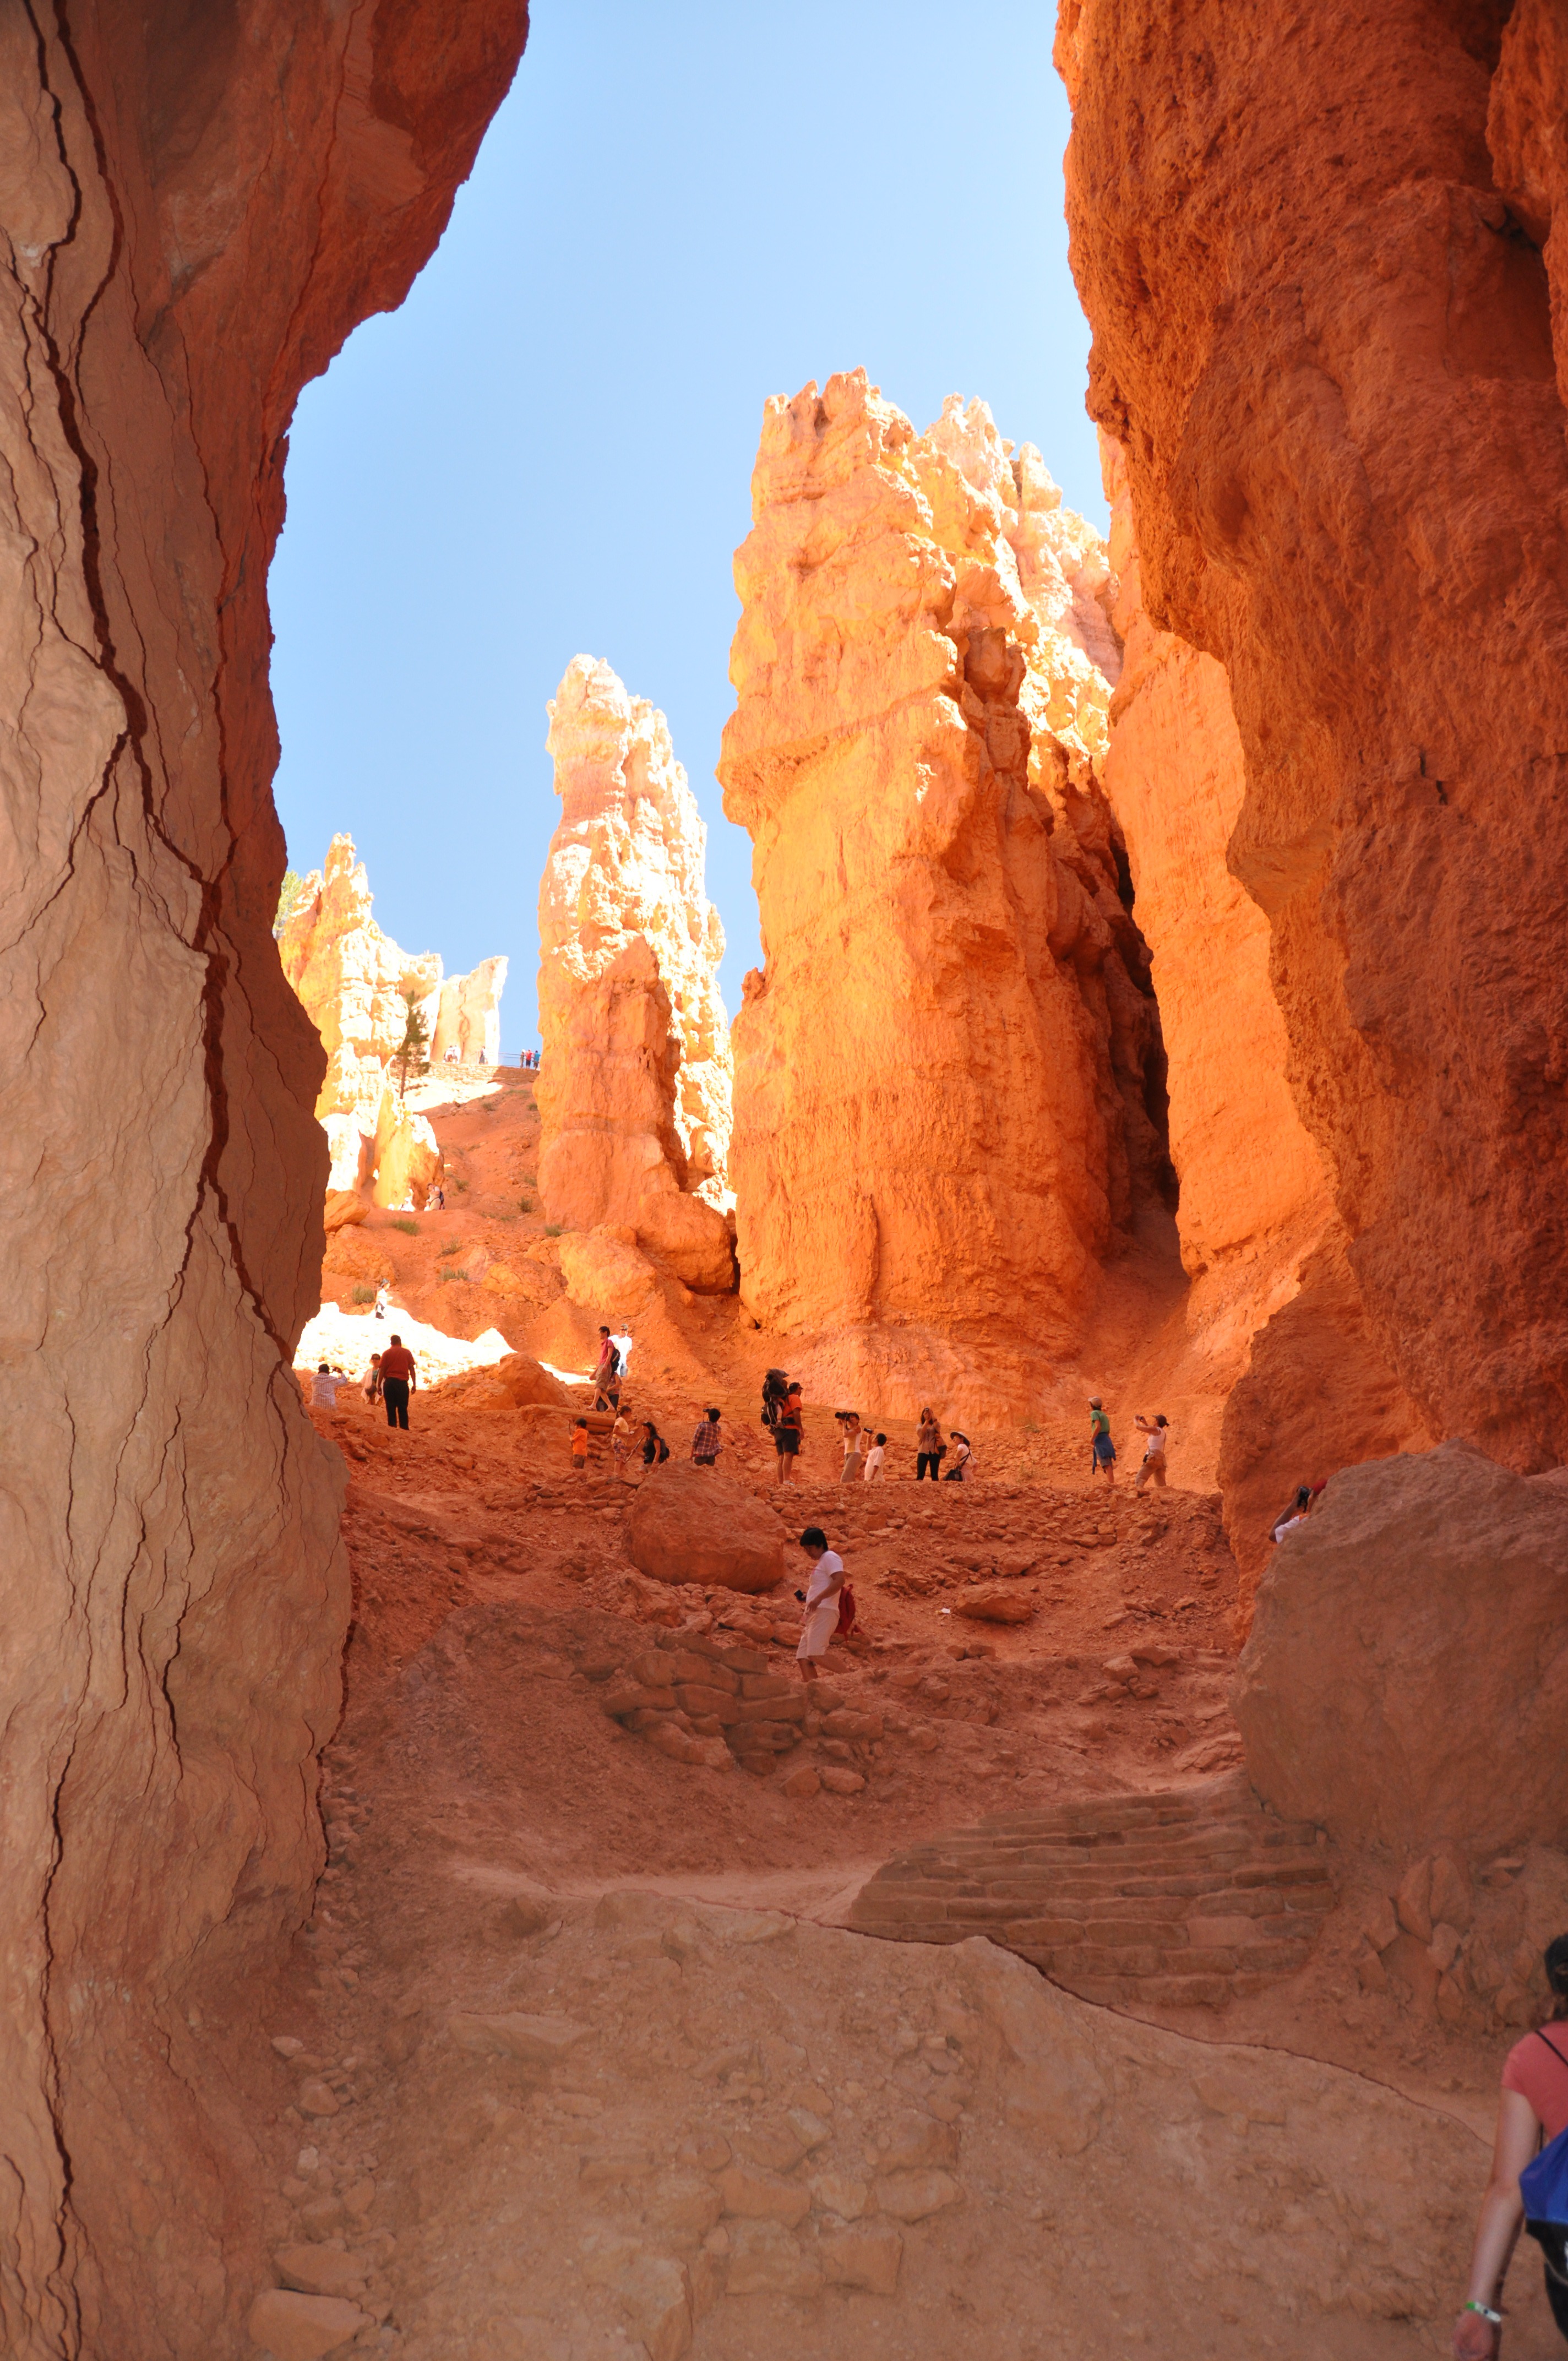
landscape, nature, rock, mountain, valley, formation, arch, cave, canyon, material, rocks, geology, temple, badlands, bryce canyon, caves, wadi, landform, natural arch, ancient history, geographical feature